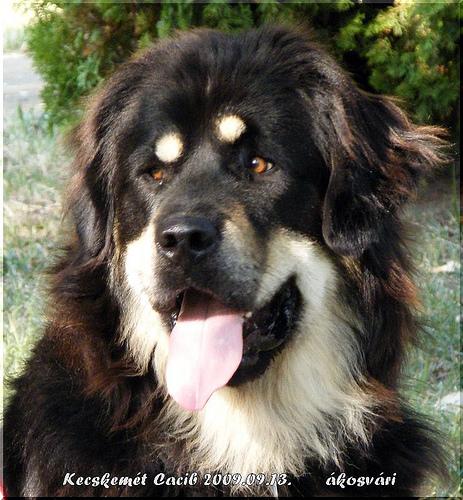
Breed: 205-n000030-Tibetan_mastiff